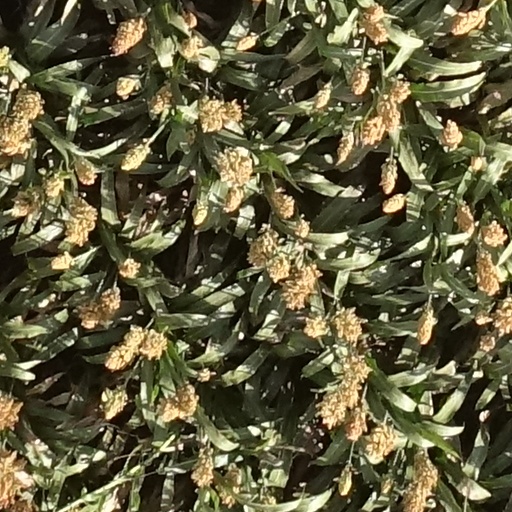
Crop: sorghum